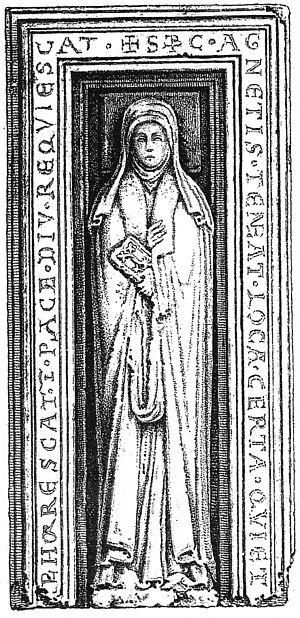
Agnès II de Meissen abbesse de Quedlinbourg est une aristocrate allemande, membre de la Maison de Wettin. Elle est abbesse de l'abbaye de Quedlinbourg de 1184 à sa mort en 1203. Elle est aussi connue pour son travail de copiste et d'enlumineur ainsi que pour son encouragement à la création d'œuvres d'art.